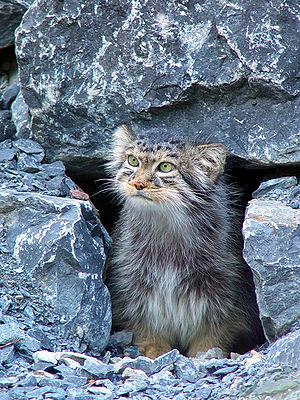
Étant donnée la grande taille du pays et les variétés climatiques dues à des facteurs divers les différences d'altitude, le niveau des précipitations et de l'évaporation, les types de sols etc. le territoire de l'Iran possède une grande quantité de biomes et de biotopes, ce qui revient à dire une importante variété dans la flore et la faune autochtone.